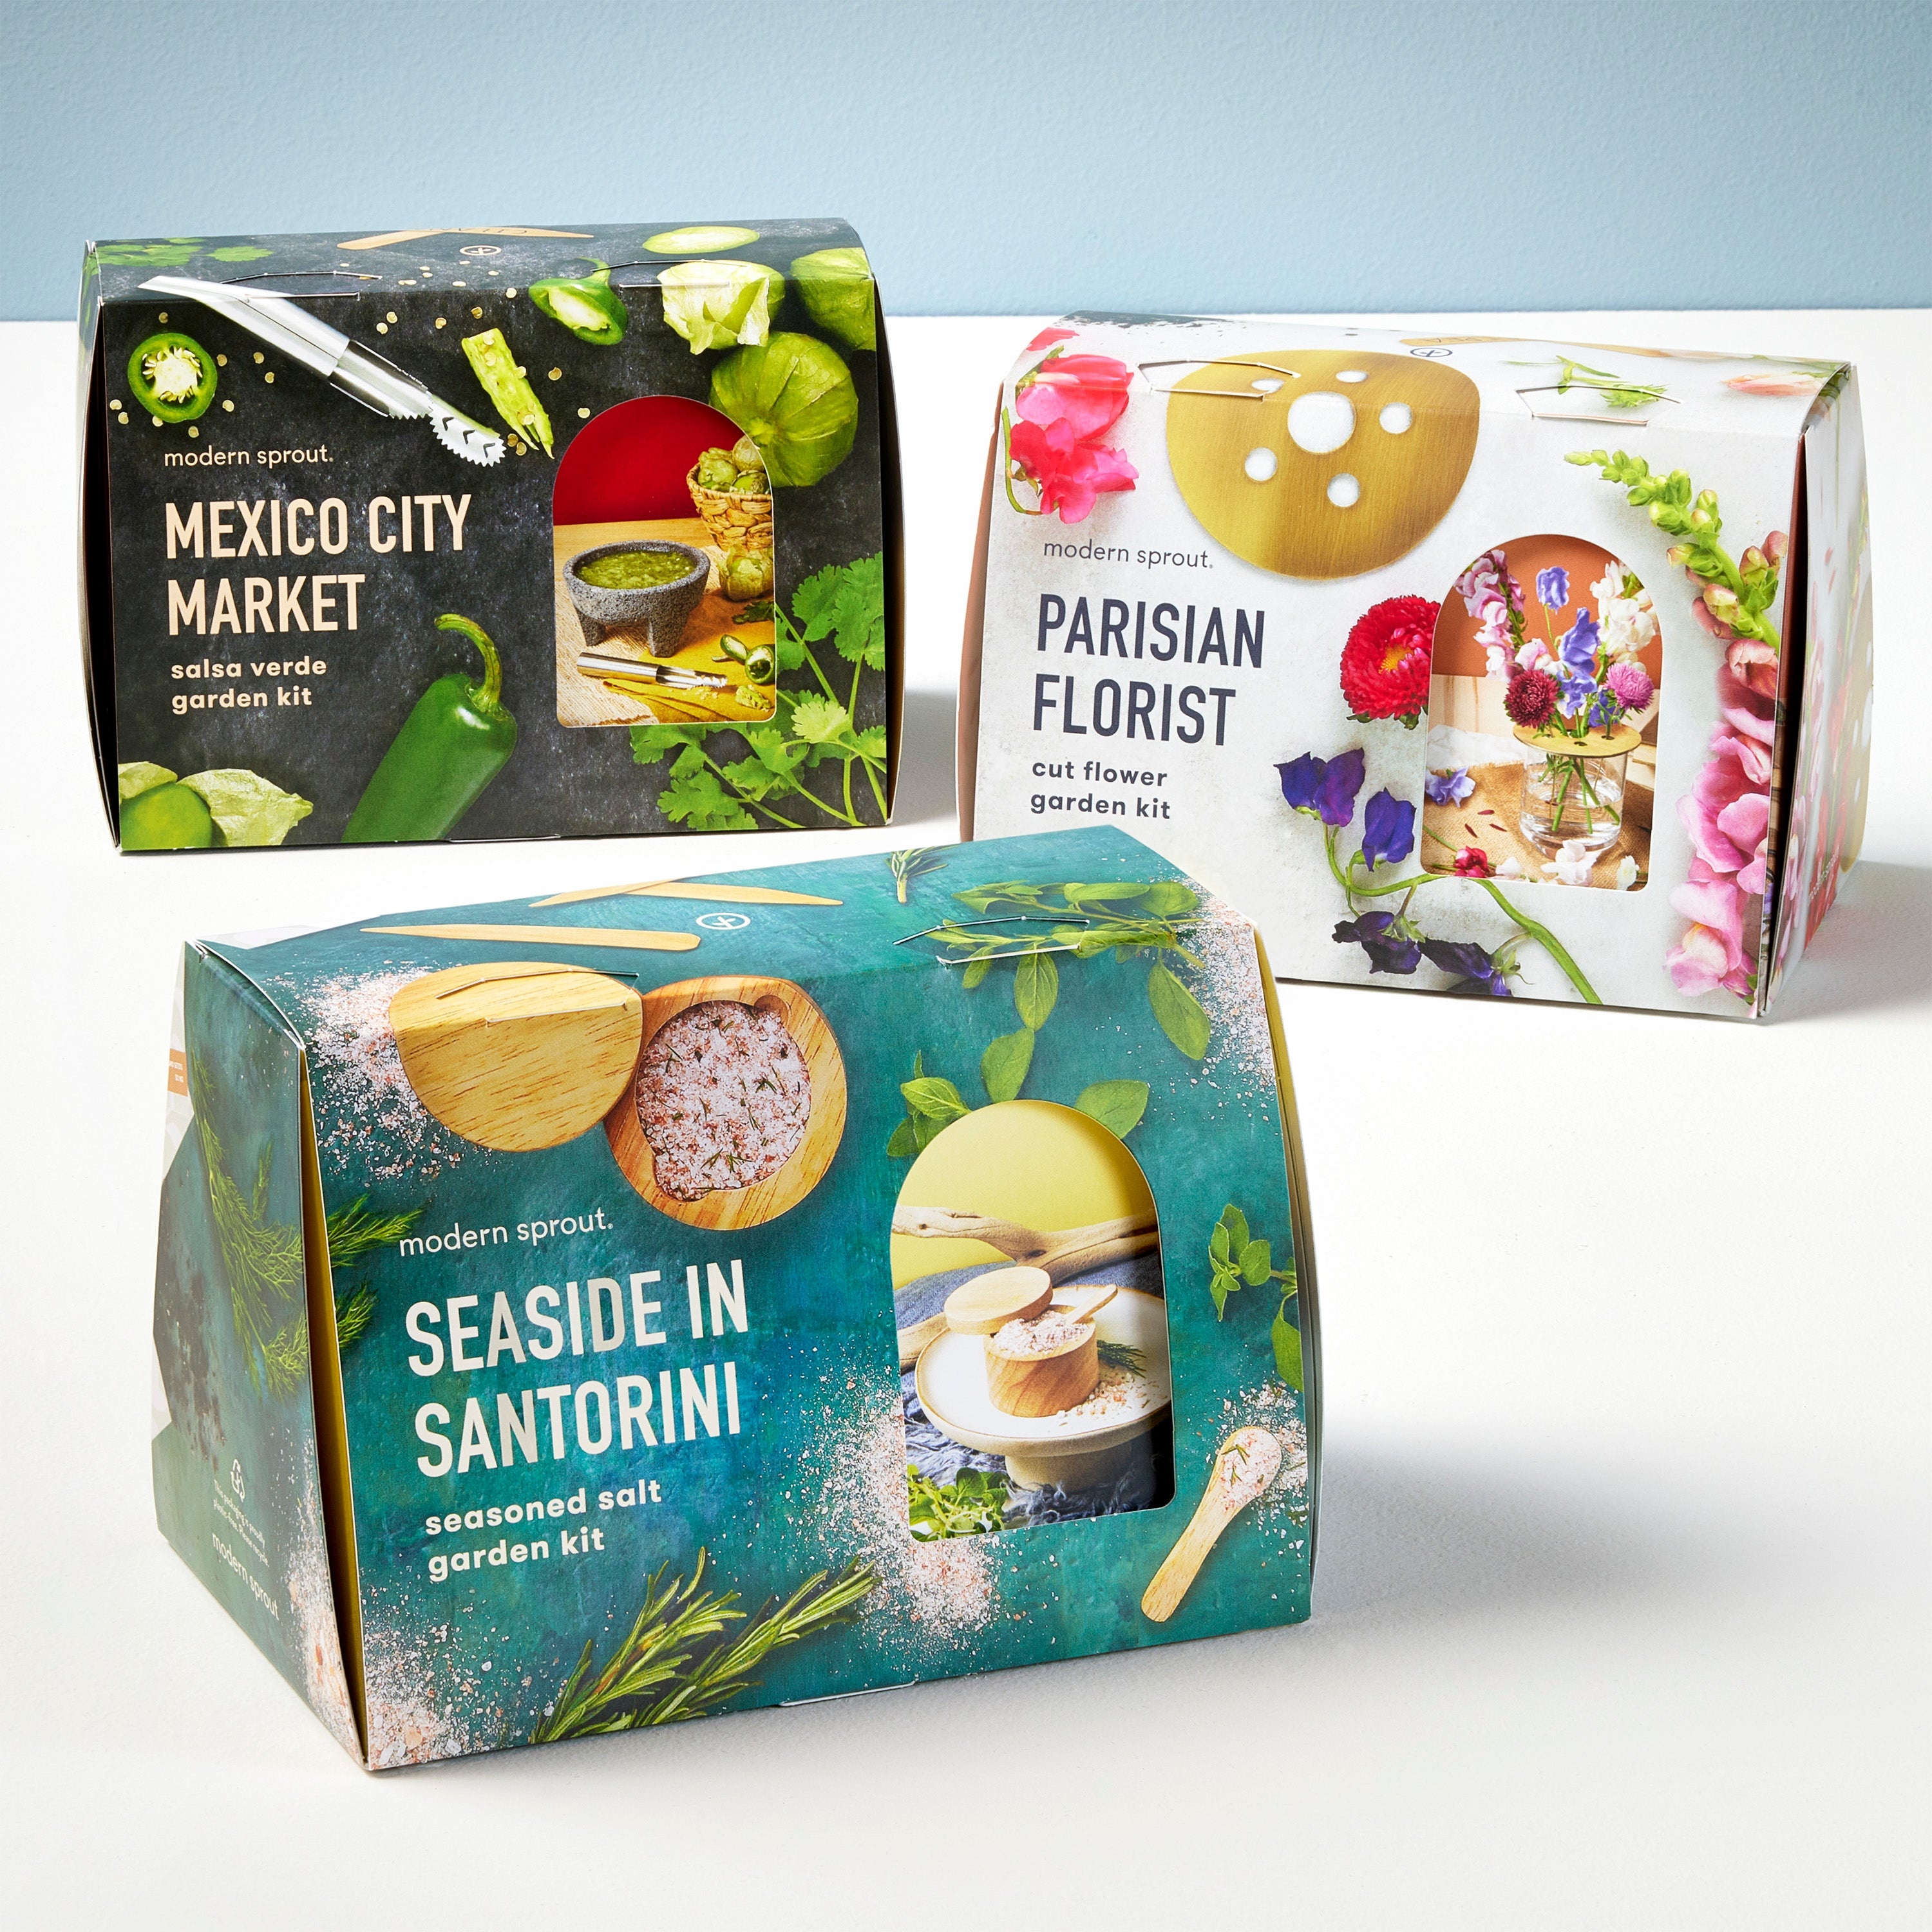
Travel Trios
• Take a trip around the world with these globally-inspired garden kits • Each kit features a curated selection of seeds, garden markers, and a high-quality accessory to transport you to the region • Seaside in Santorini: Grow a mediterranean herb garden and make your own seasoned sale with instructions and bamboo salt cellar • Parisian Florist: Grow a cut flower garden and learn the art of French floral arranging using a beautiful brass flower frog • Mexico City Market: Grow a salsa verde garden and enjoy a stainless pepper deseeder to make the included authentic recipe
Brand: Modern Sprout
Category: Home & Garden > Plants > Plant & Herb Growing Kits > Herb Growing Kits